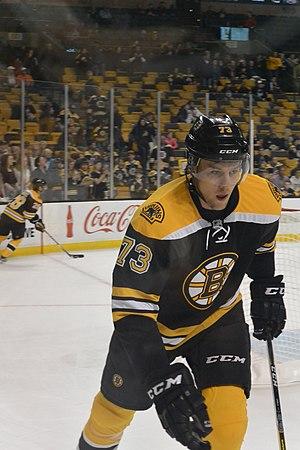
Brandon Carlo est un joueur professionnel américain de hockey sur glace. Il évolue au poste de défenseur.